Eran

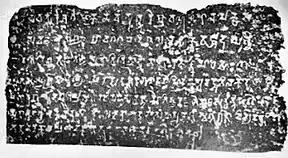
Eran stone pillar inscription of Bhanugupta.

The Budhagupta inscription is dated to 484–485 CE. It is s Vaishnava inscription. It describes that the Gupta kingdom stretched from Kalindi River to Narmada River, that the inscription marks the raising of a column in honour of Janardana, another name of Vishnu.